Takako Minekawa

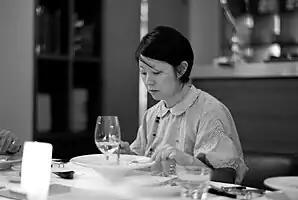
Minekawa in 2007

In her childhood, Minekawa acted in film and television. Minekawa's first musical venture was playing in Lolita, a band she formed with several college friends. She then performed under the alias Mamene Kirerie in the duo Fancy Face Groovy Name with Kahimi Karie, backed by Flipper's Guitar. Minekawa debuted as a solo performer in 1995 with the release of her first album "Chat Chat" by the Japanese label Polystar, followed later in the year by the EP "(A Little Touch Of) Baroque in Winter".